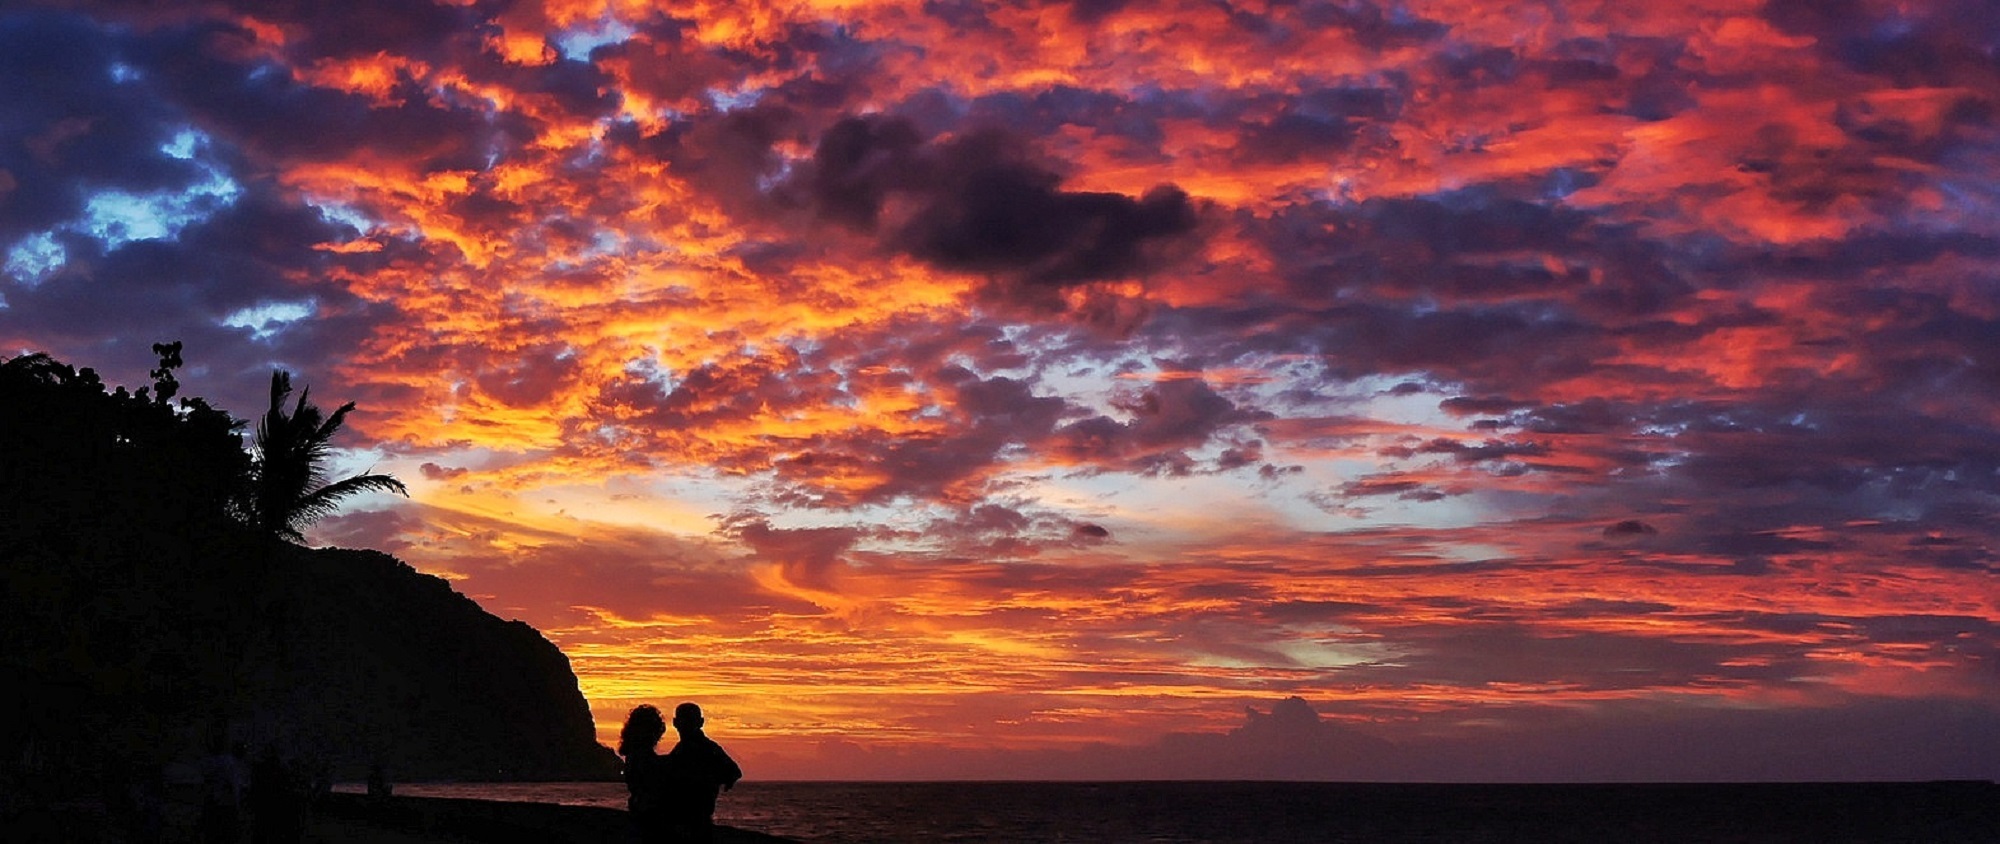
beach, sea, coast, ocean, cloud, sky, sunrise, sunset, dawn, panorama, dusk, evening, seascape, couple, colorful, clouds, silhouettes, afterglow, geological phenomenon, red sky at morning